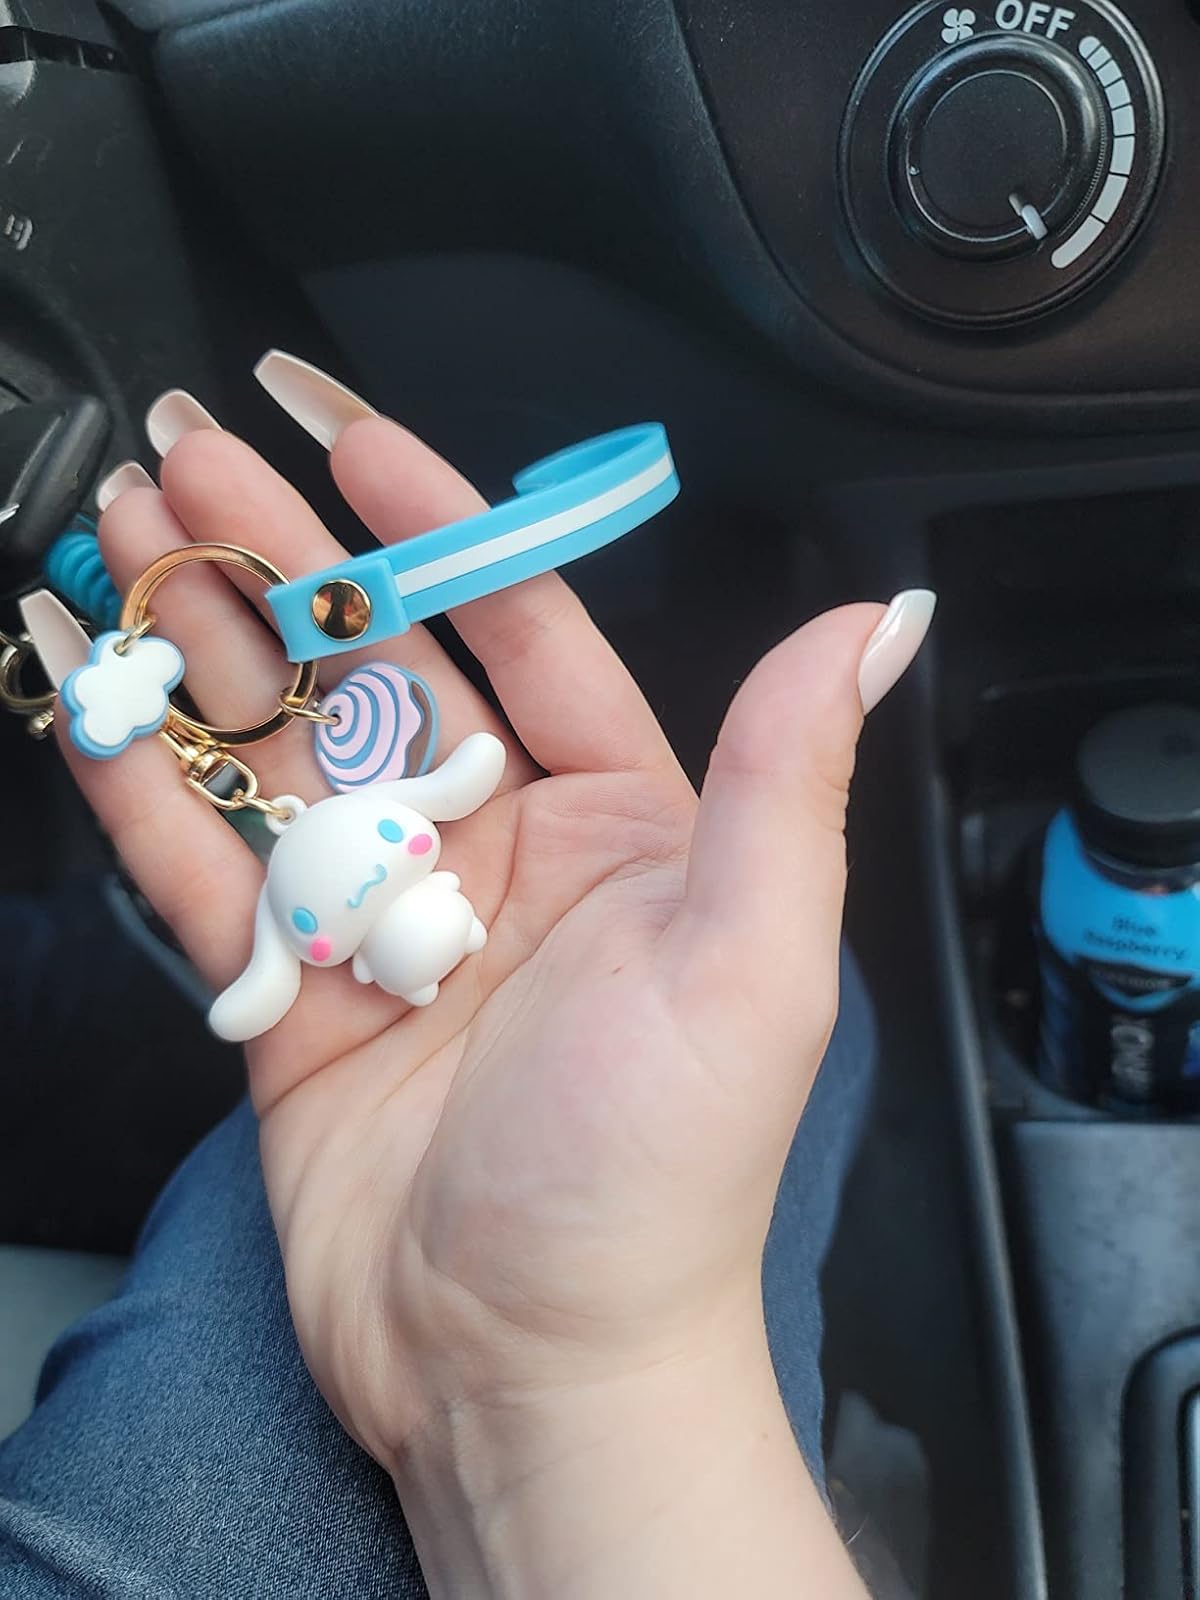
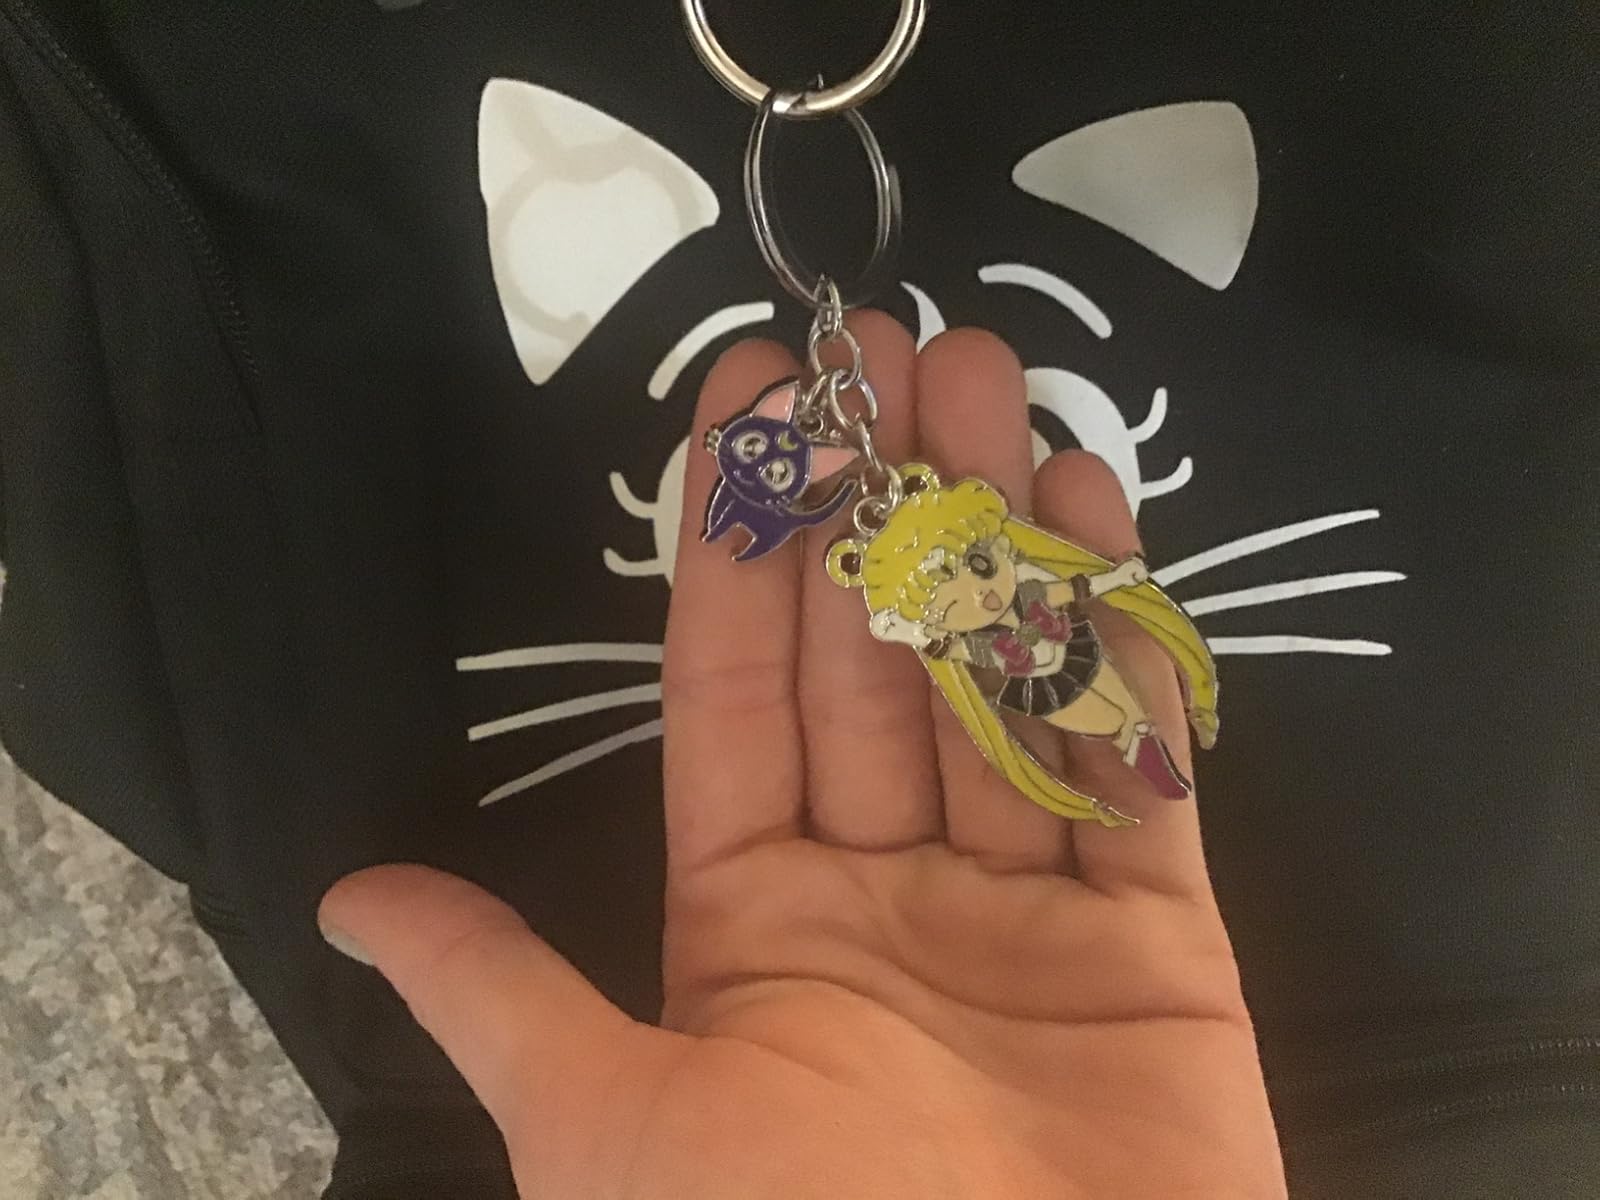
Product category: accessories_keychain
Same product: no